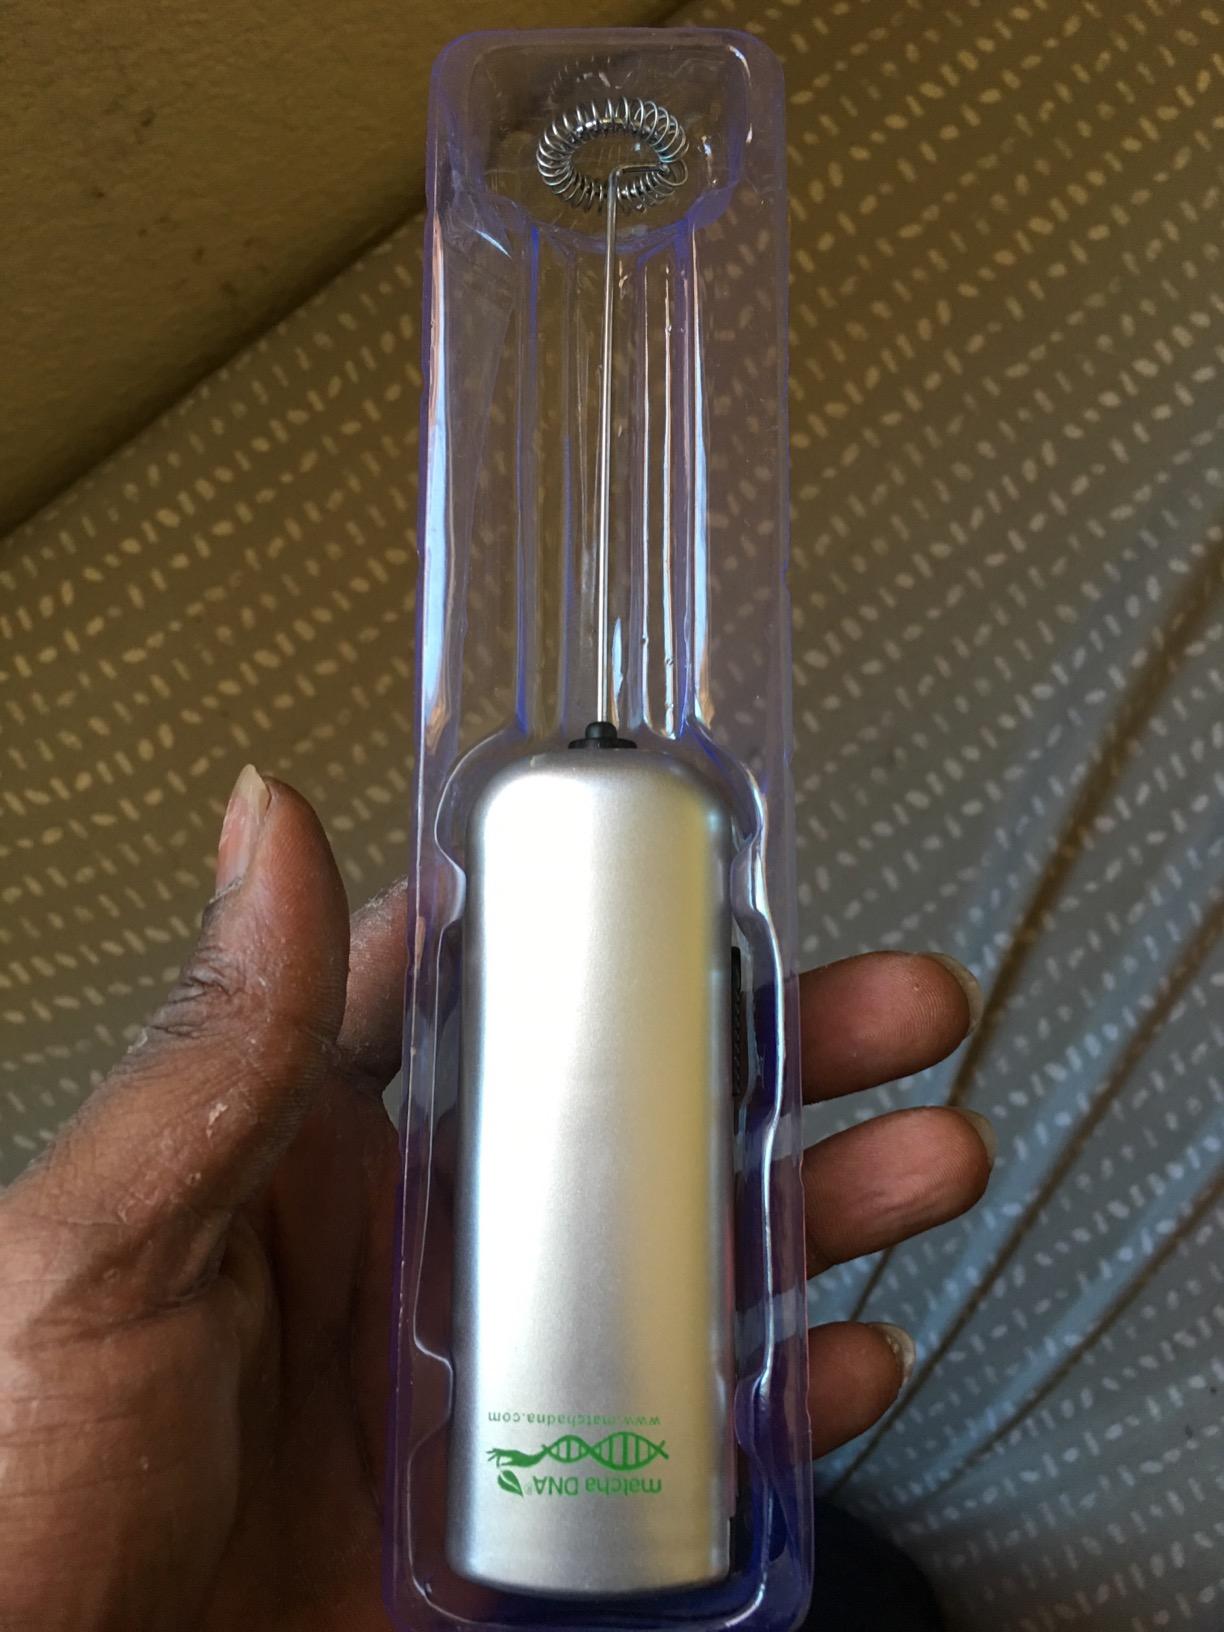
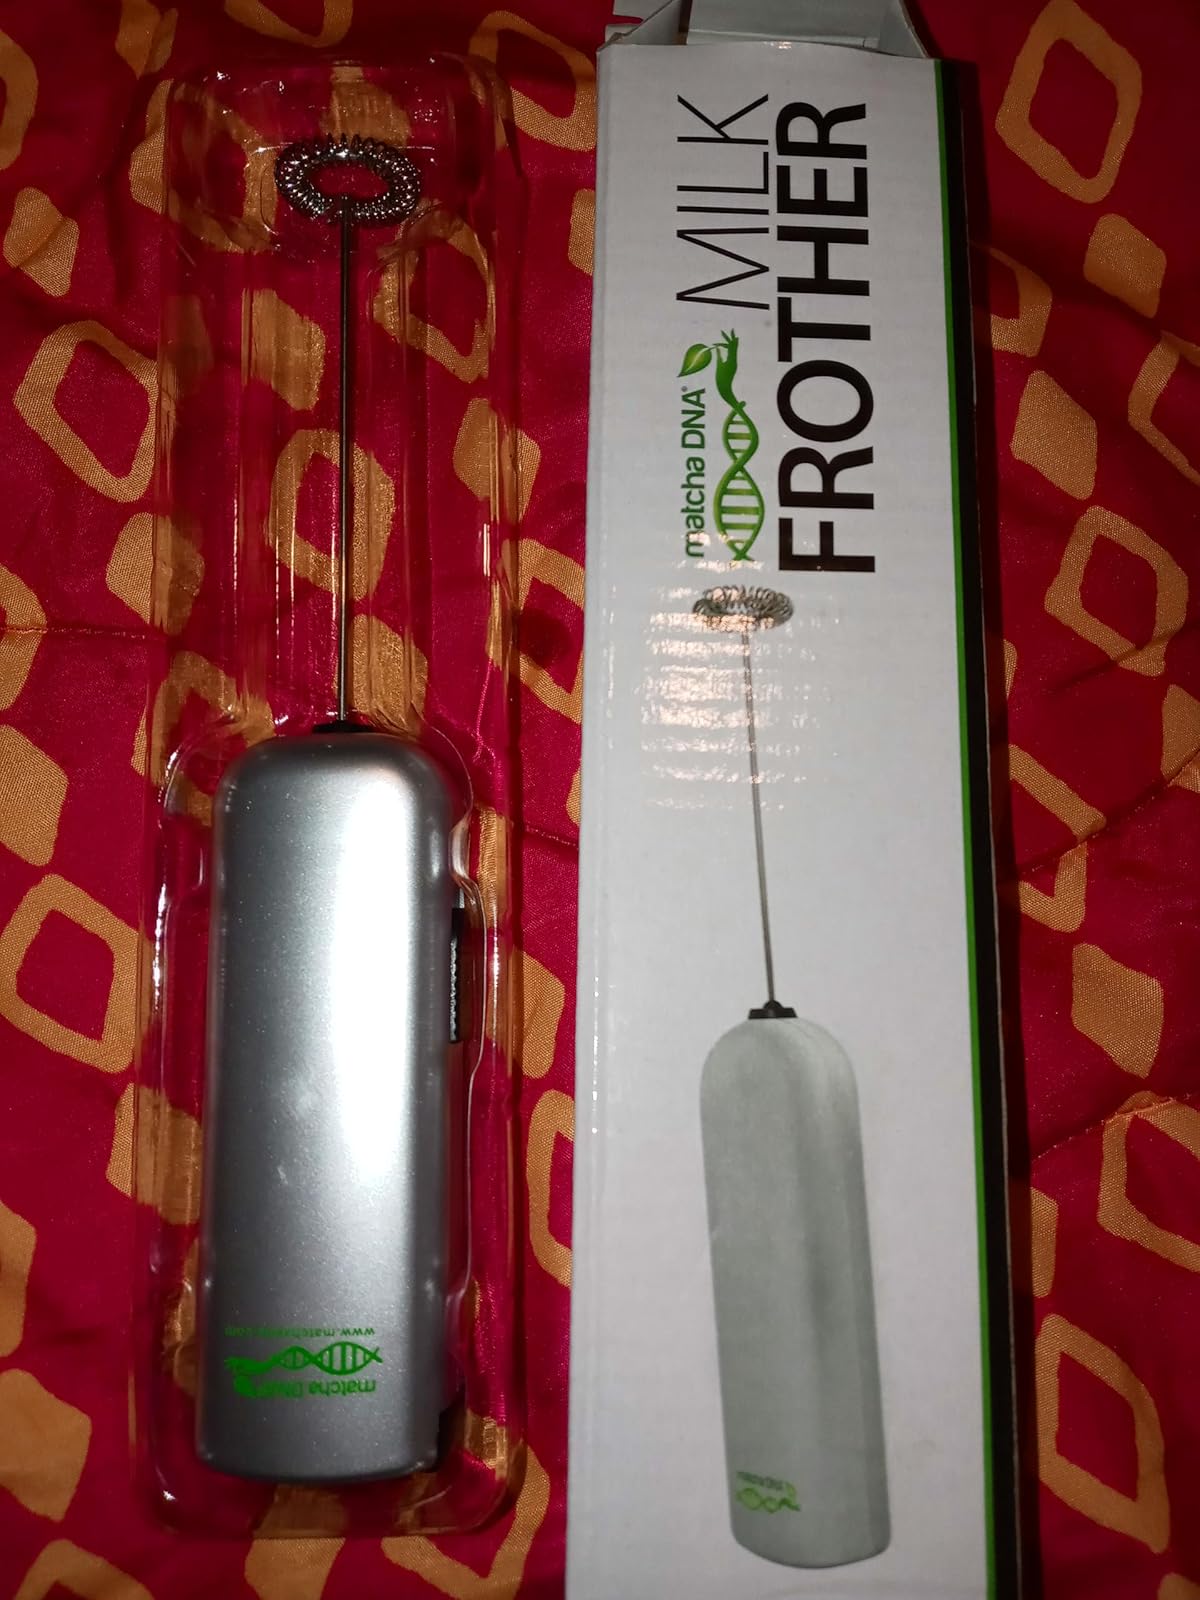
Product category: items_mixer
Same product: yes